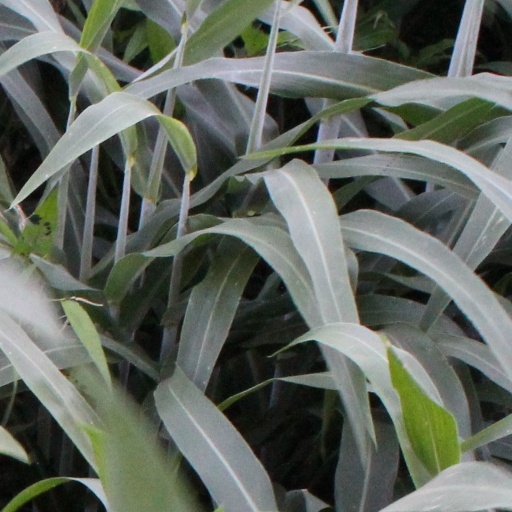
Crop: sorghum